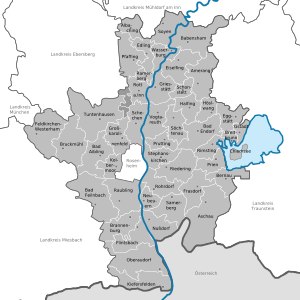
Landkreis Rosenheim / Byer og kommuner
Byer og kommuner
Landkreis Rosenheim ligger i Oberbayern i den tyske delstat Bayern. Den grænser til Landkreisene Miesbach, München, Ebersberg, Mühldorf am Inn og Traunstein samt mod syd til den Østrigske delstat Tyrol i Bezirk Kufstein. Byen Rosenheim er helt omsluttet af landkreisen, men er som kreisfri by ikke en del af den.